Loggia della Mercanzia (Genova)

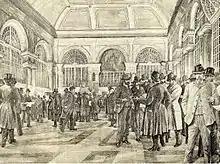
Engraving depicting the interior of the loggia in the 19th century

The interior presents itself as a single room with a rectangular plan with the vault (architecture) supported by a series of columns doric twin columns around the perimeter, with no internal supporting elements. The arches facing Via and Piazza Banchi are, as mentioned, closed by windows, while those facing Piazza Senarega and those leaning against the adjacent building are blind.